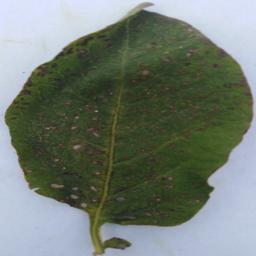
Etiqueta: Tizon_Temprano